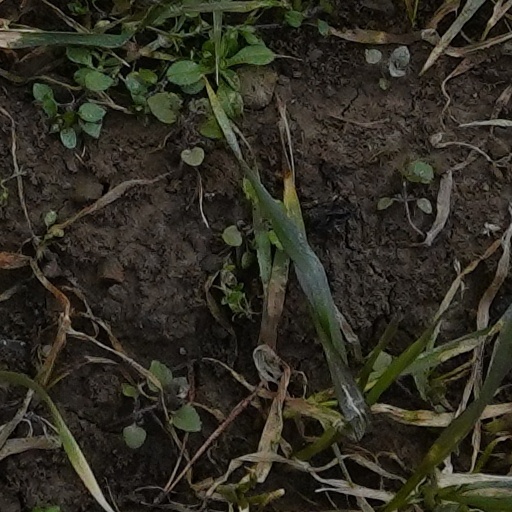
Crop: wheat